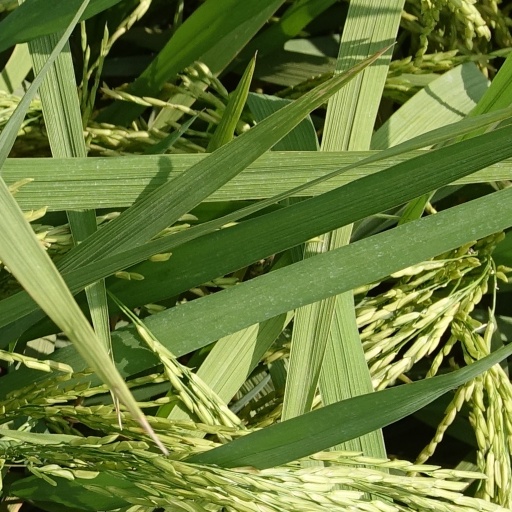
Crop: rice